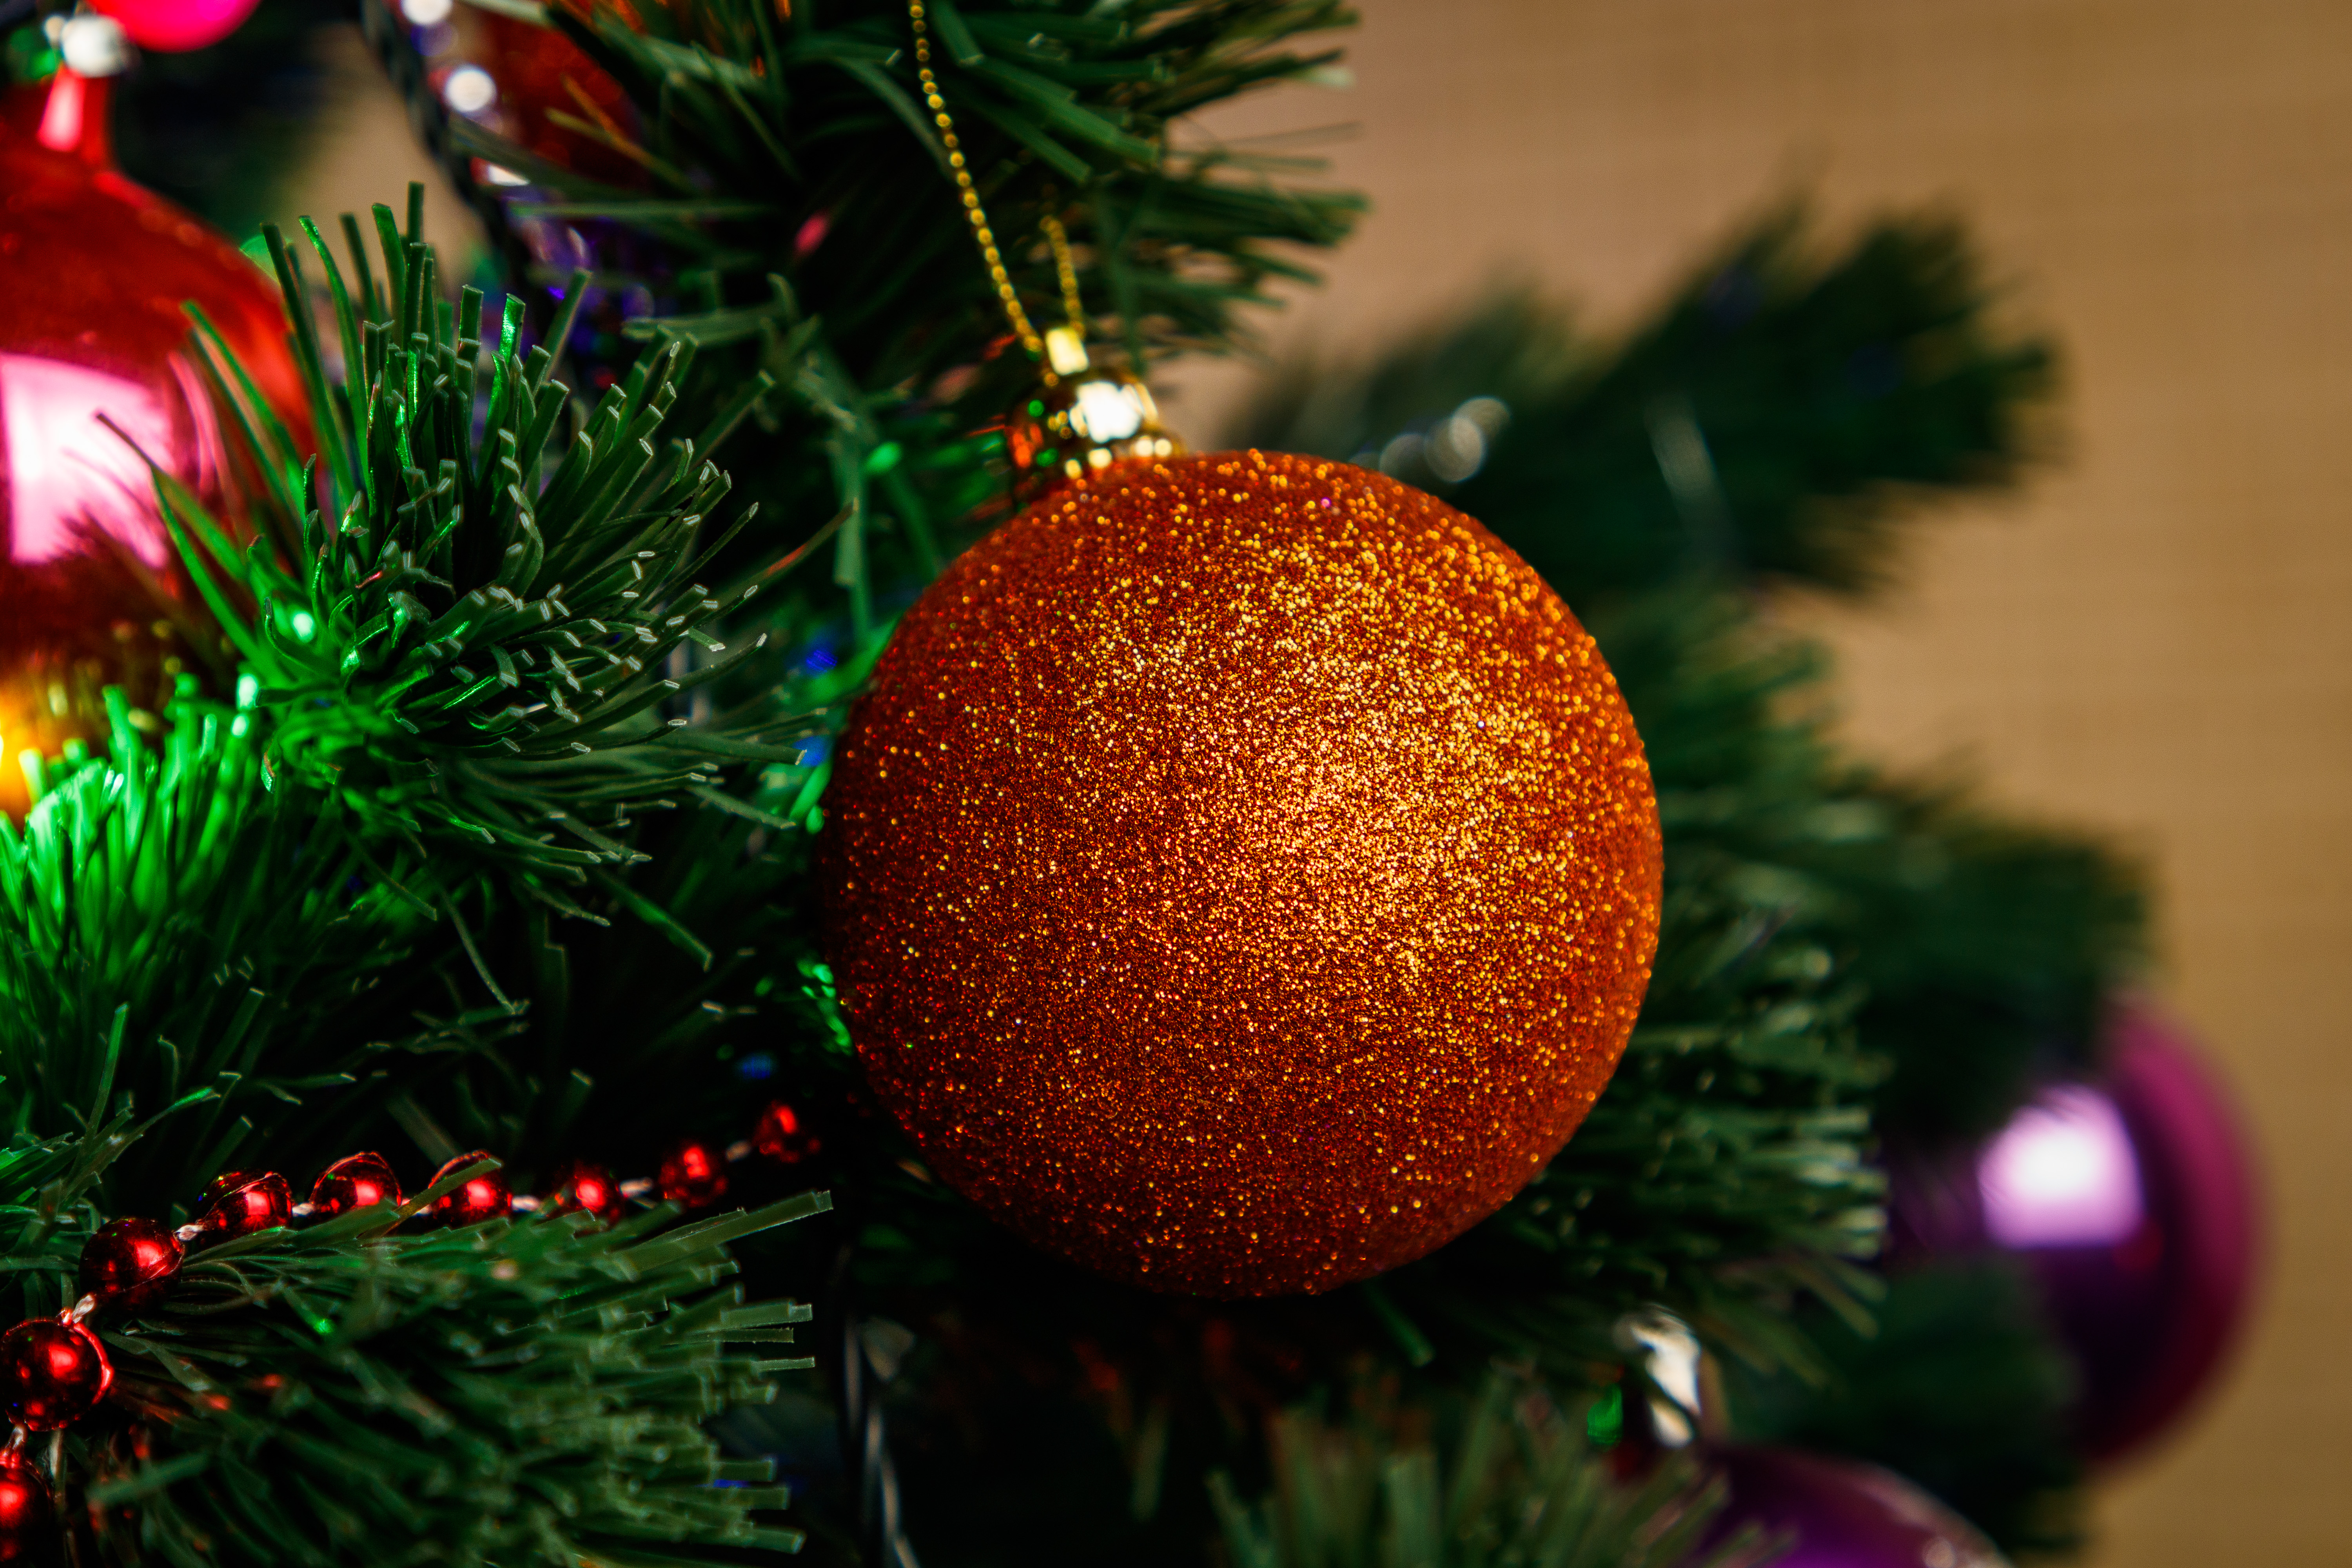
christmas, new year, christmas tree, christmas tree toy, decorations, christmas garland, winter, christmas ball, New Year's pictures, christmas pictures, holiday, balls, lights, night, shine, fun, christmas decoration, event, red, christmas ornament, Holiday ornament, interior design, ornament, evergreen, christmas eve, sphere, pine family, conifer, fir, christmas lights, spruce, festival, cypress family, pine, white pine, oregon pine, juniper, ball